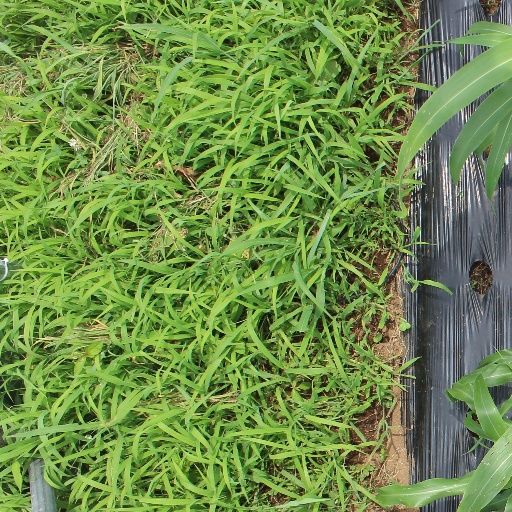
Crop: sorghum